Eric Linden

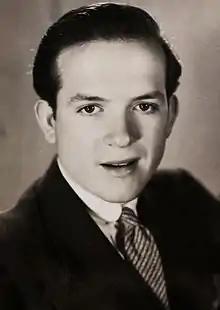
Linden in "Born to Gamble" (1935)

Eric Linden (September 15, 1909 – July 14, 1994) was an American actor, primarily active during the 1930s.